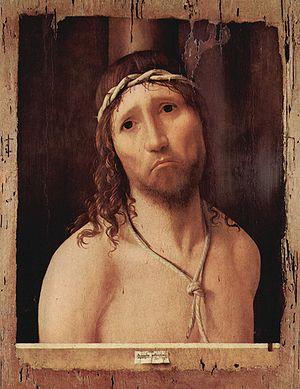
Antonello de Messine, né vers 1430 à Messine en Italie où il meurt en février 1479, est un peintre italien de la Renaissance.
La Sainte Couronne ou couronne du Christ est, selon la tradition chrétienne, la couronne d'épines posée sur la tête du Christ avant sa crucifixion.
Le Christ à la colonne est une peinture d'Antonello de Messine, effectuée autour de 1475, montrant un détail de la flagellation du Christ. Le musée du Louvre a acheté l'œuvre en 1992.
La Passion du Christ est l’ensemble des événements qui ont précédé et accompagné la mort de Jésus de Nazareth. Le récit et les annonces de la Passion se trouvent dans le Nouveau Testament, en particulier les Évangiles synoptiques et l’Évangile selon Jean, ainsi que dans divers textes apocryphes.